Partition of India

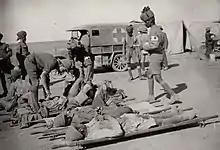
Indian medical orderlies attending to wounded soldiers with the "Mesopotamian Expeditionary Force" in Mesopotamia during World War I

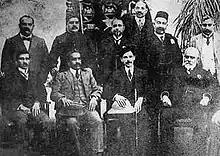
Muhammad Ali Jinnah, seated, third from the left, was a supporter of the Lucknow Pact, which, in 1916, ended the three-way rift between the Extremists, the Moderates and the League

World War I would prove to be a watershed in the imperial relationship between Britain and India. 1.4 million Indian and British soldiers of the British Indian Army would take part in the war, and their participation would have a wider cultural fallout: news of Indian soldiers fighting and dying with British soldiers, as well as soldiers from dominions like Canada and Australia, would travel to distant corners of the world both in newsprint and by the new medium of the radio. India's international profile would thereby rise and would continue to rise during the 1920s. It was to lead, among other things, to India, under its name, becoming a of the League of Nations in 1920 and participating, under the name, "Les Indes Anglaises" (British India), in the 1920 Summer Olympics in Antwerp. Back in India, especially among the leaders of the Indian National Congress, it would lead to calls for greater self-government for Indians.